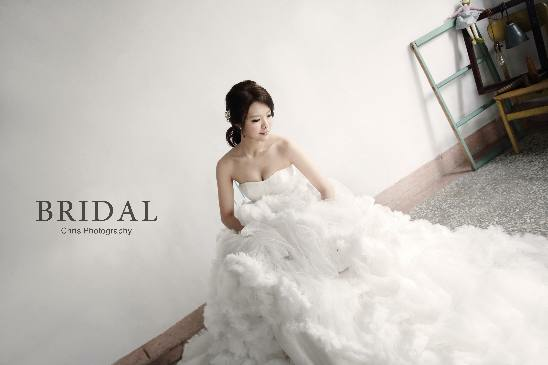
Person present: Yes